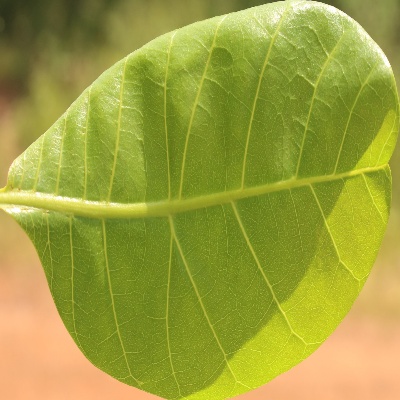
Crop: Cashew
Condition: healthy